LAV III

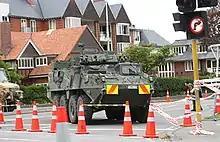
A New Zealand LAV III deployed after the 2011 Christchurch earthquake.

In May 2009, two NZLAVs were deployed to support police during the Napier shootings. They protected specialist police while retrieving the body of a deceased police officer from outside the offender's residence. In November 2009, it was announced that three NZLAVs would be deployed to assist NZSAS operations in Afghanistan and they were up-armoured. In 2011, these three LAVs were moved to Bamyan to support the provincial reconstruction team there as they were no longer needed in Kabul due to reduced SAS numbers. Five additional LAVs were also flown to Bamyan. One was later damaged by a roadside bomb. All these LAVs were returned to New Zealand by November 2013.